Maxim Gauci

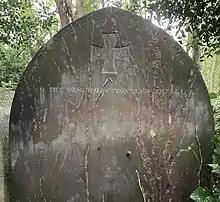
Family grave of Maxim Gauci in Highgate Cemetery

Maxim Gauci (11 February 1774 – 3 November 1854), born Massimo Gauci, was a Maltese lithographer and painter who was active in the United Kingdom in the 19th century. He was an early exponent of lithography for botanical illustration.